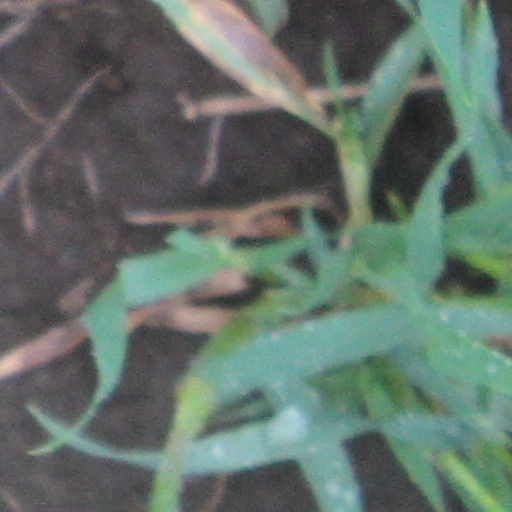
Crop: wheat